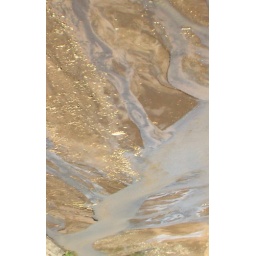
Polluted water flowing across sand near Turpan